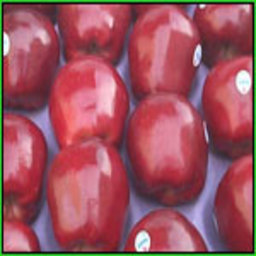
Label: Apple